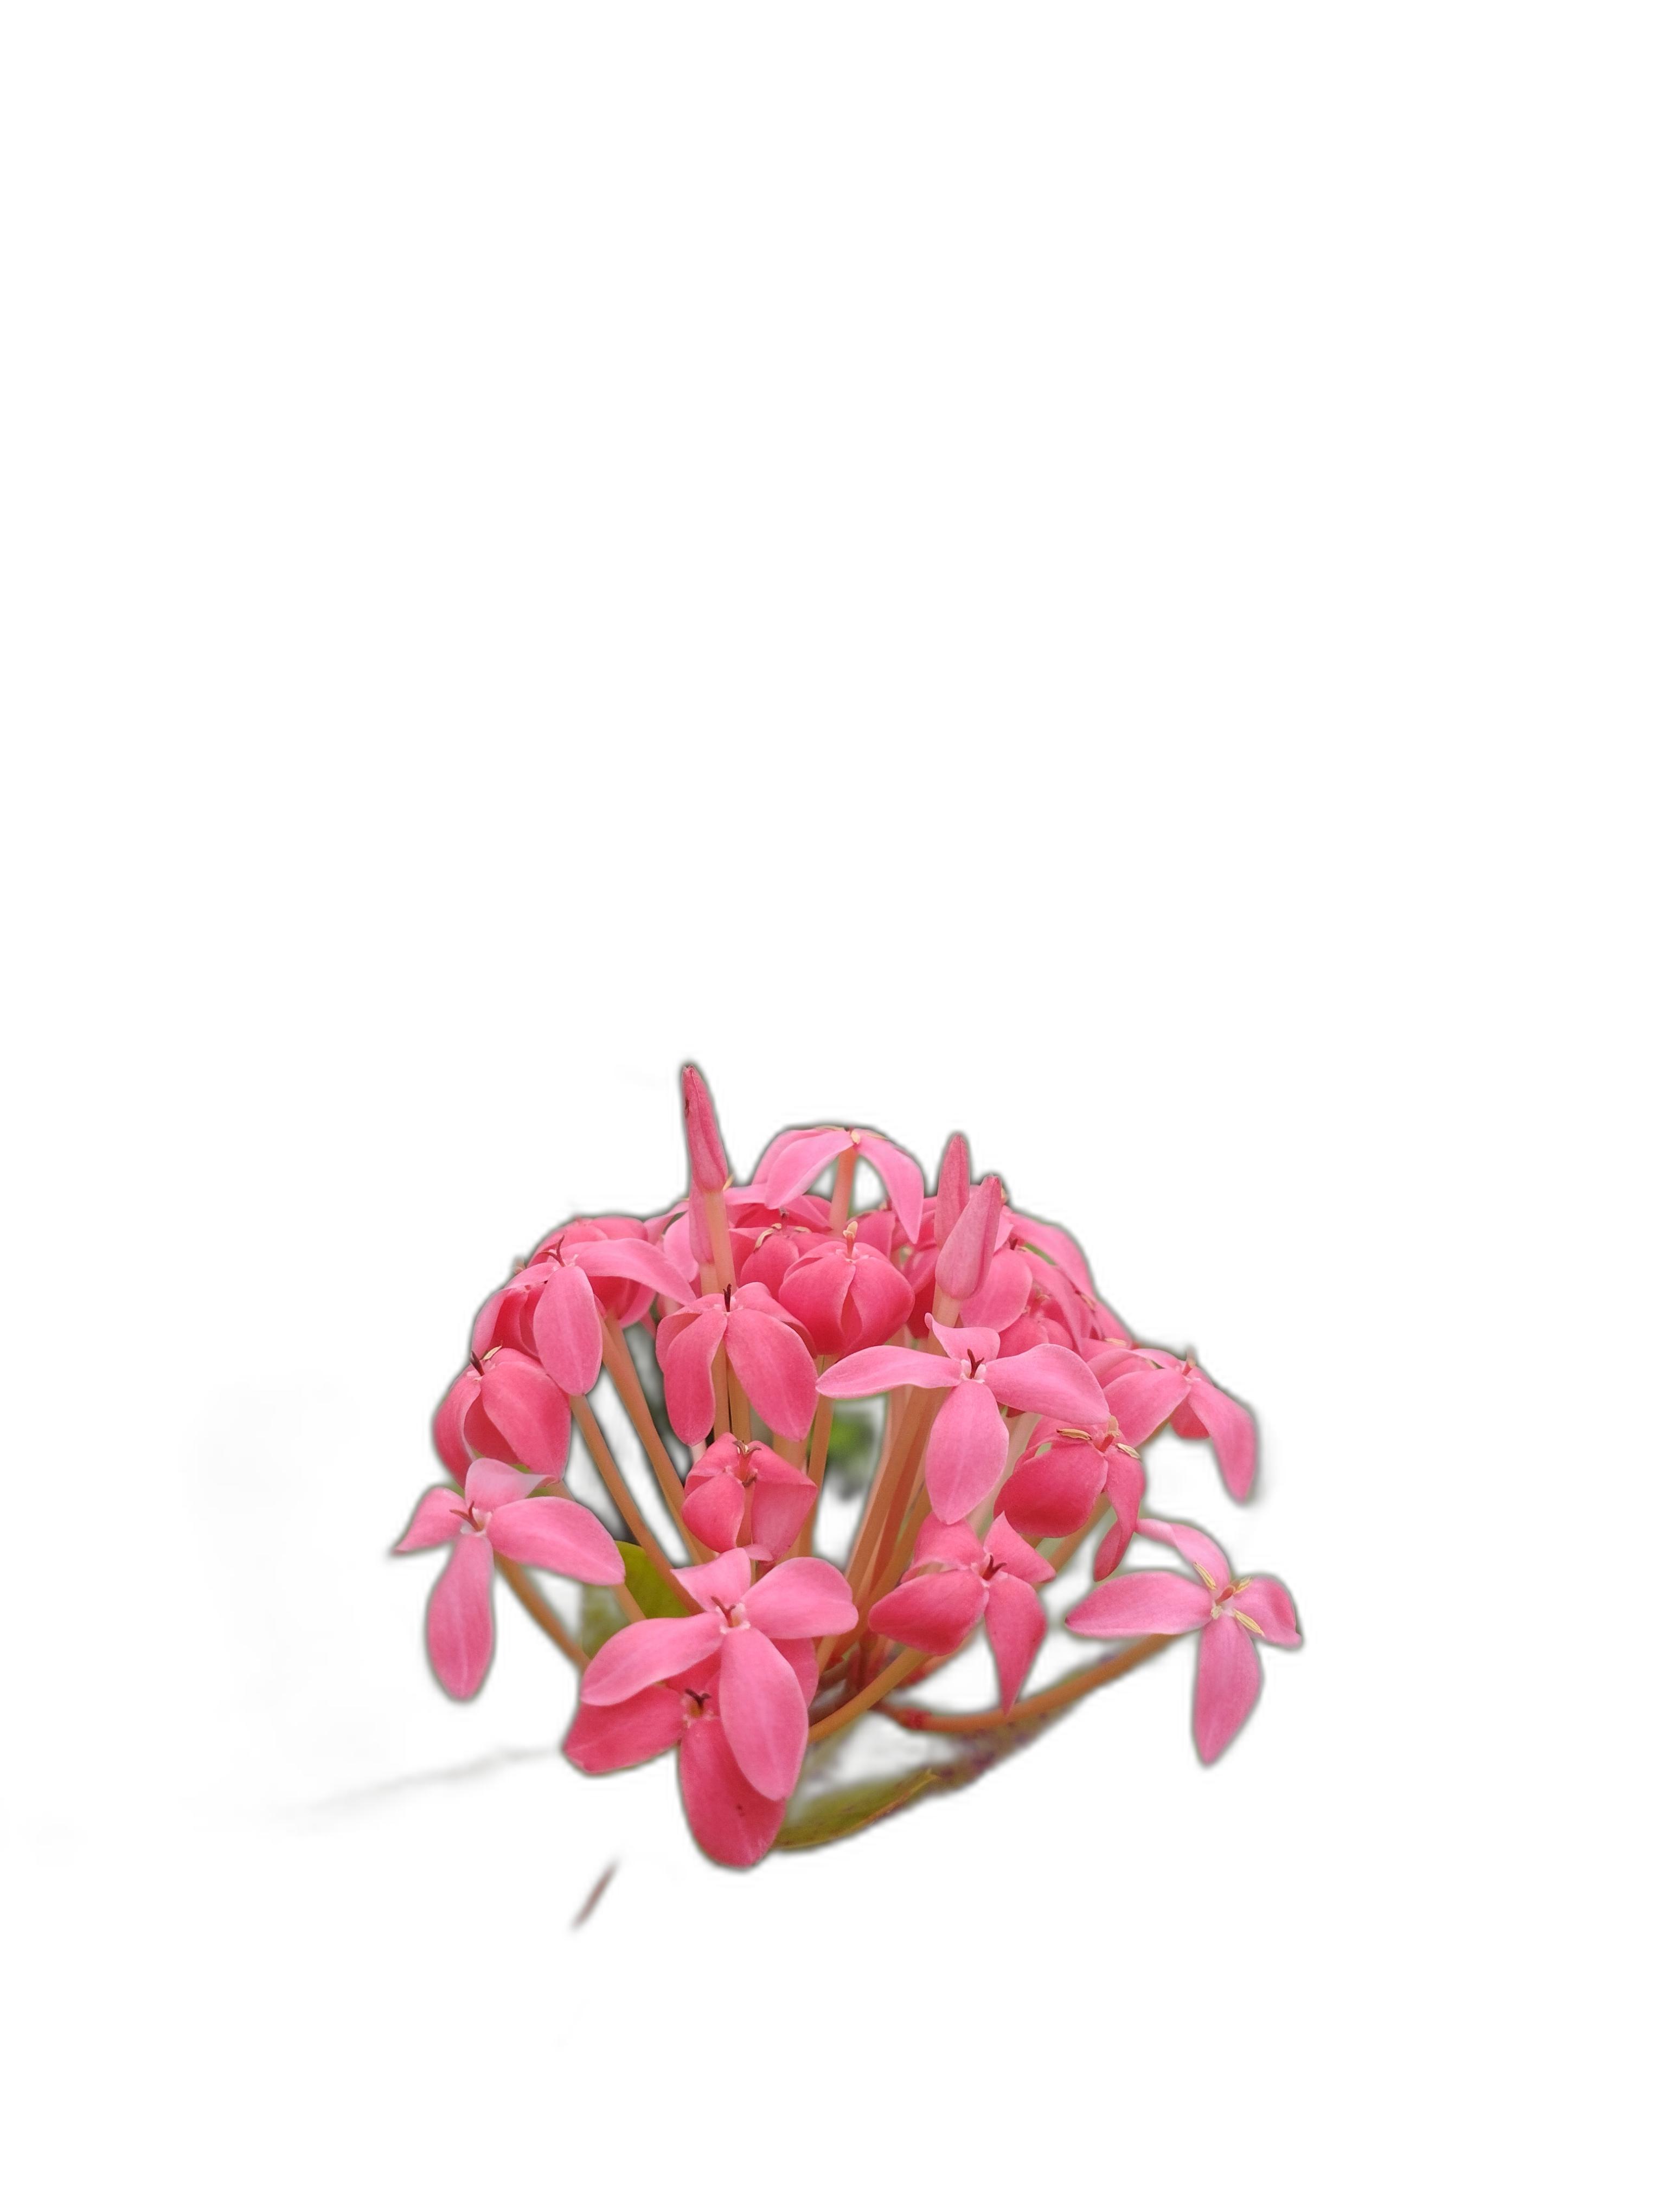
Label: Jungle geranium